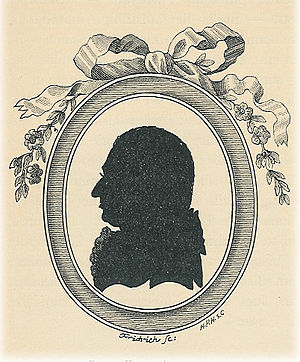
Peder Kofod Ancher
Peder Kofod Ancher var jurist og professor ved Københavns Universitet.